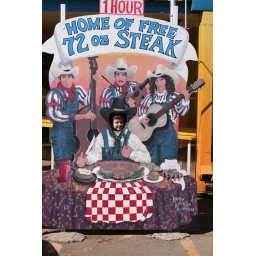
My baby with his face in the goofy sign